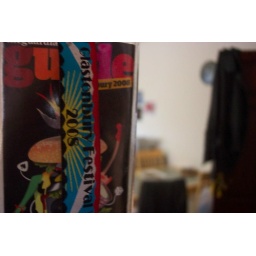
Now hanging on the mirror in the kitchen ... Glastonbury 08 seems like a million years ago